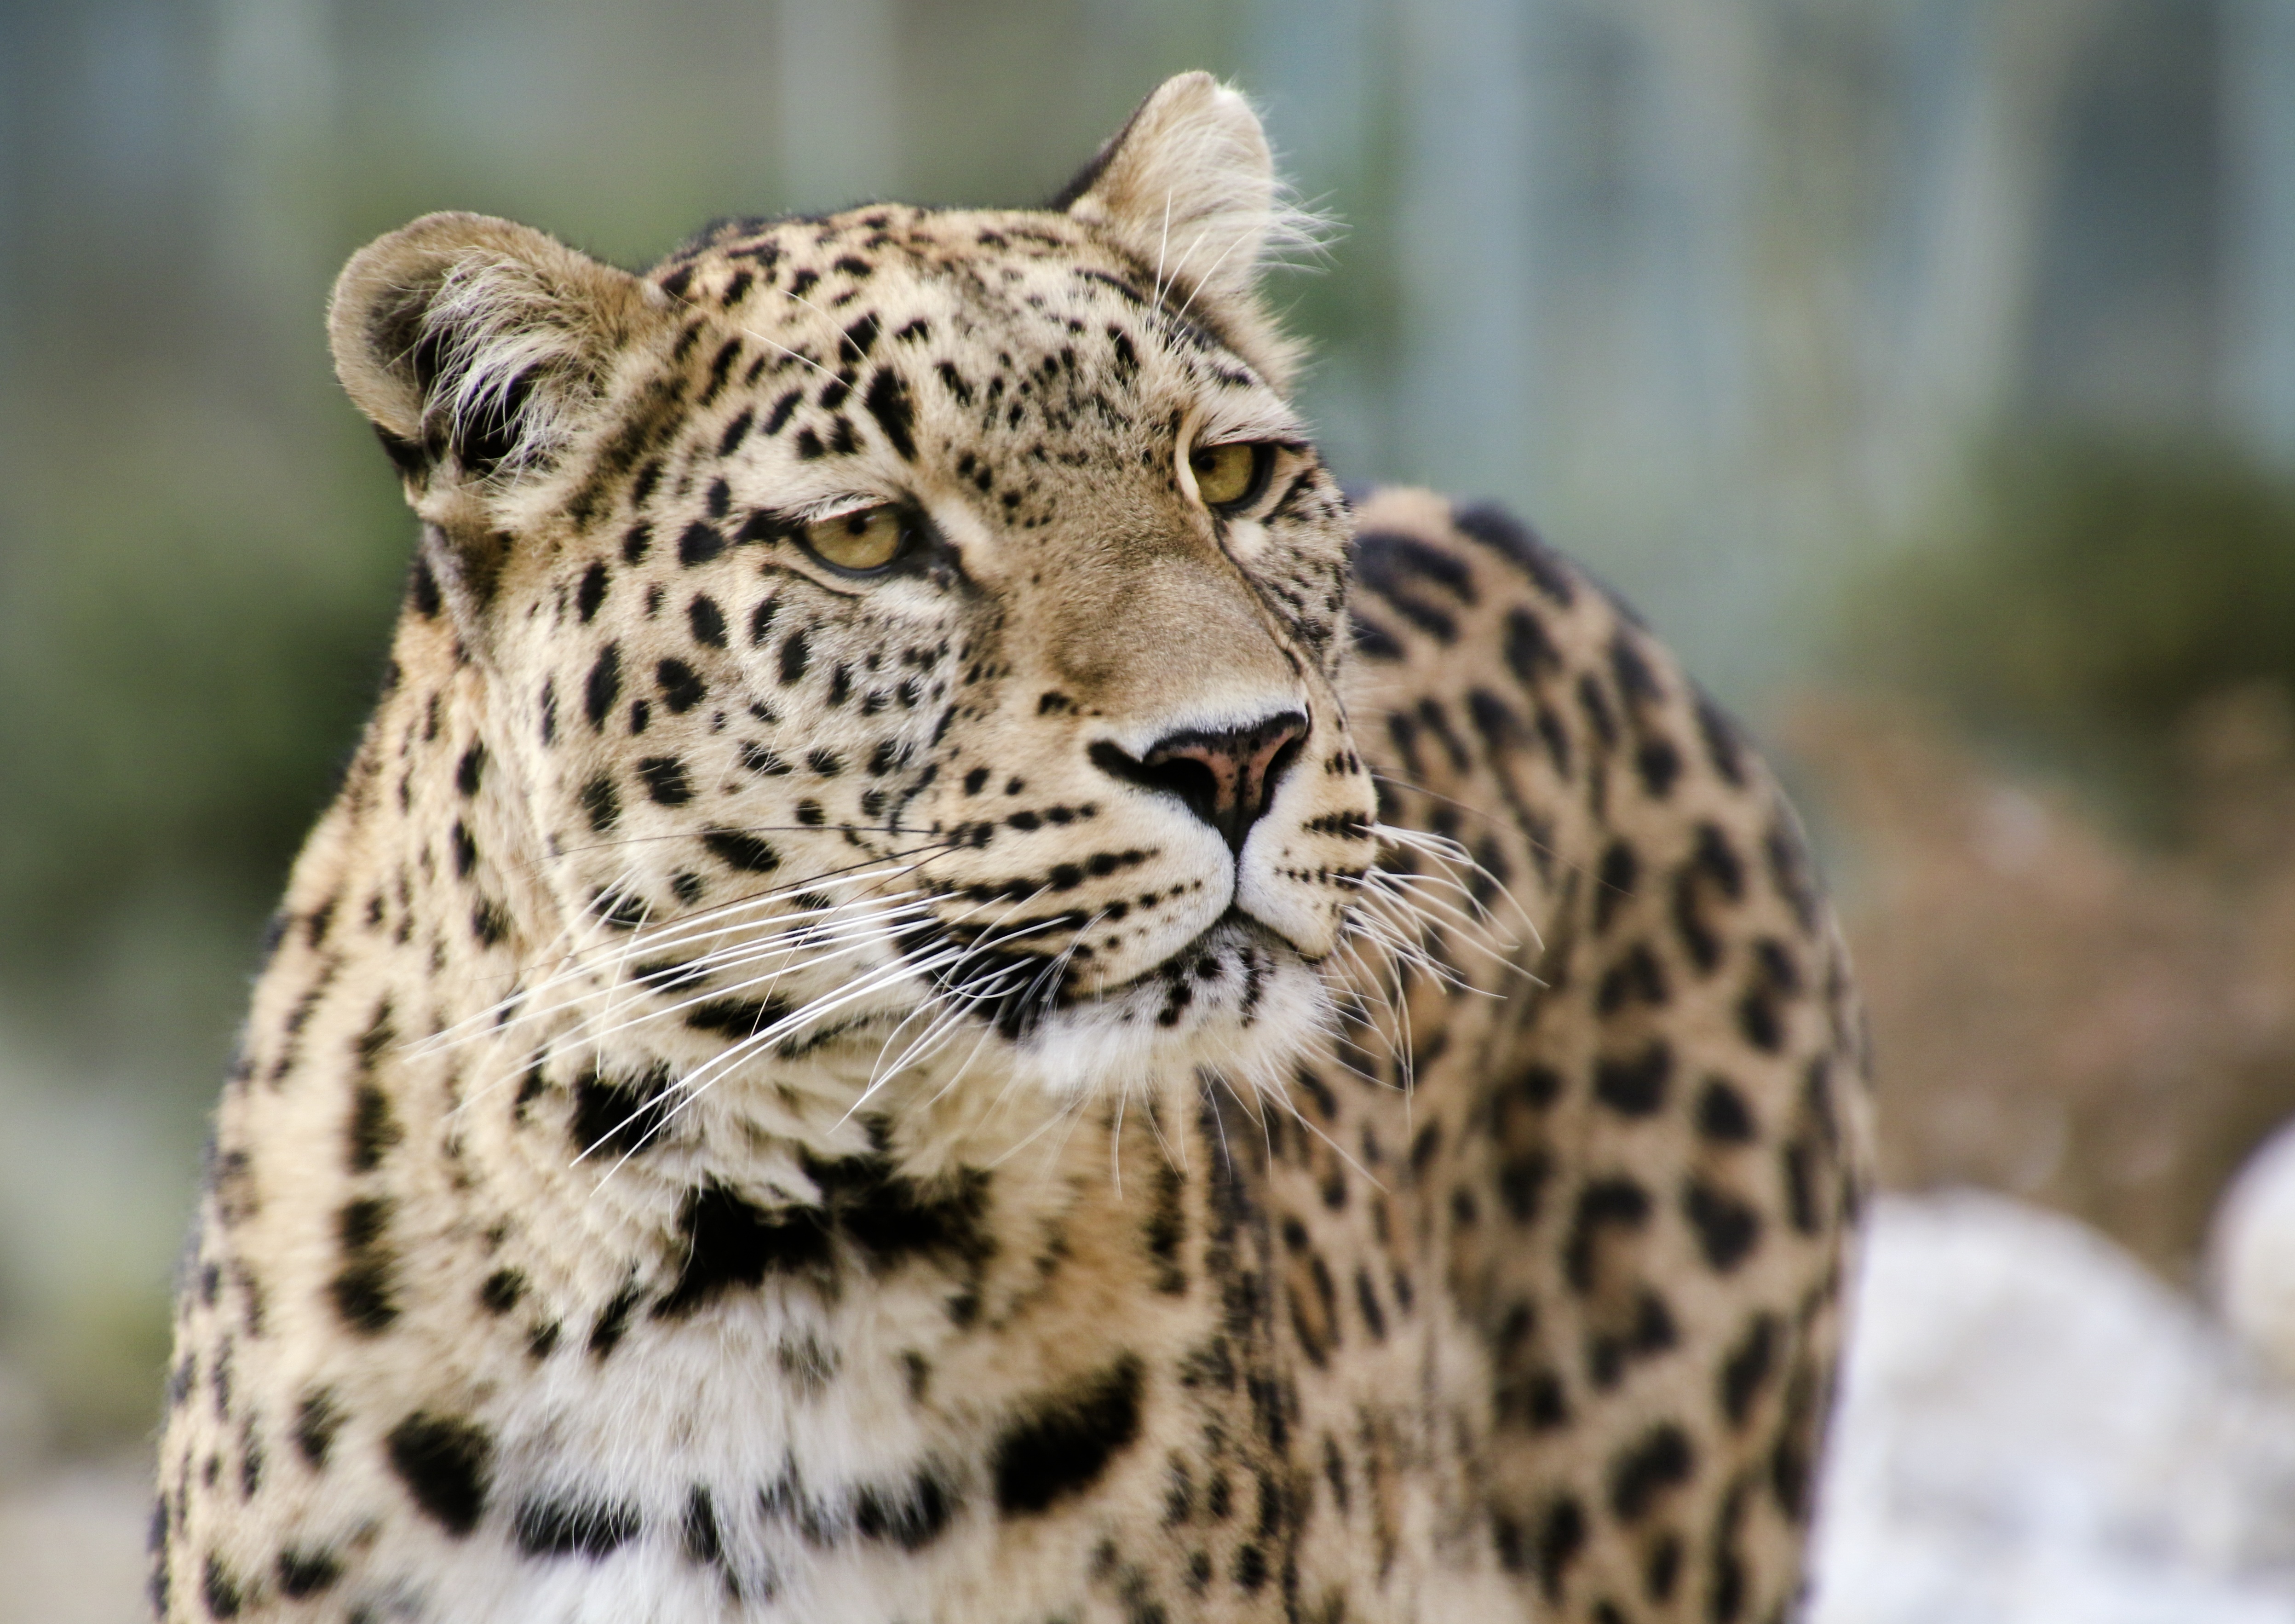
view, wildlife, zoo, portrait, cat, mammal, close, fauna, leopard, cheetah, face, whiskers, vertebrate, expression, elegant, jaguar, mieze, attention, animal world, wildlife photography, cat face, snow leopard, persian leopard, wallpapper, big cats, cat like mammal